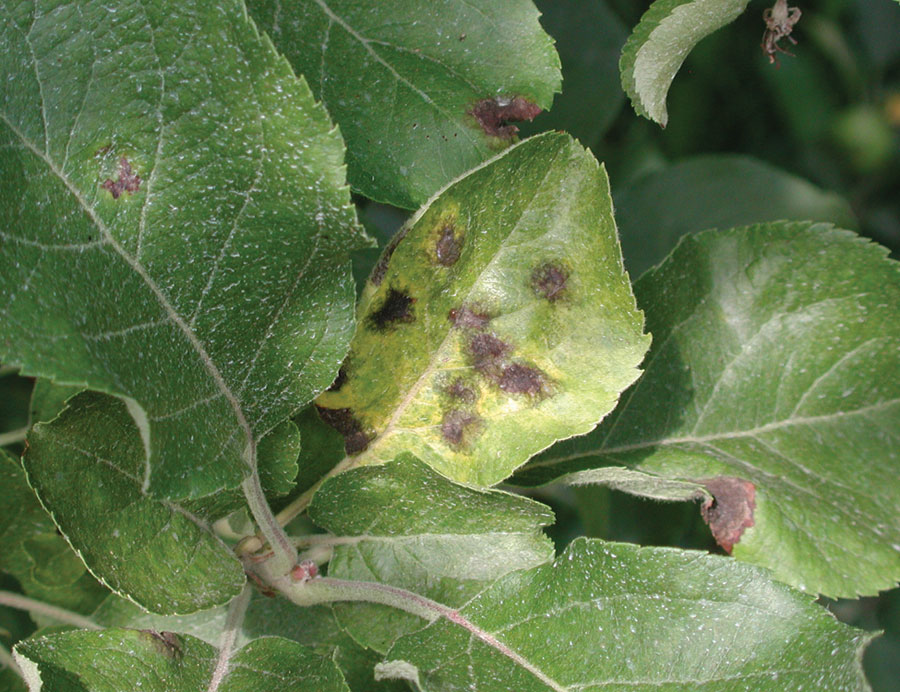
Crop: apple
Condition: scab